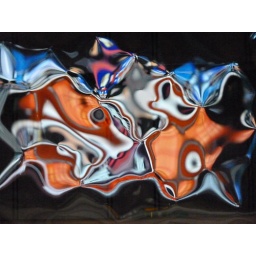
Football scenes on a modern LCD HD TV as reflected in old wavy glass on a cabinet door.